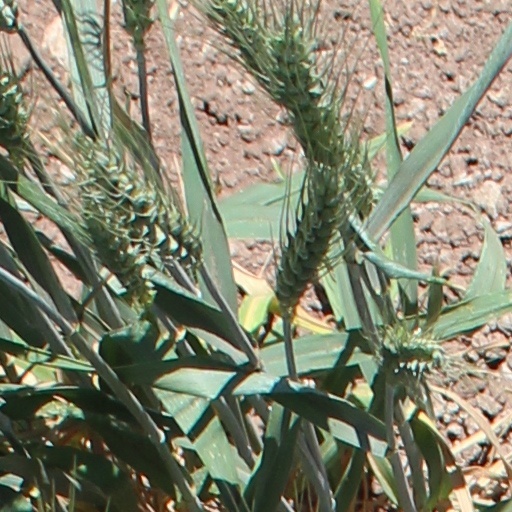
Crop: wheat